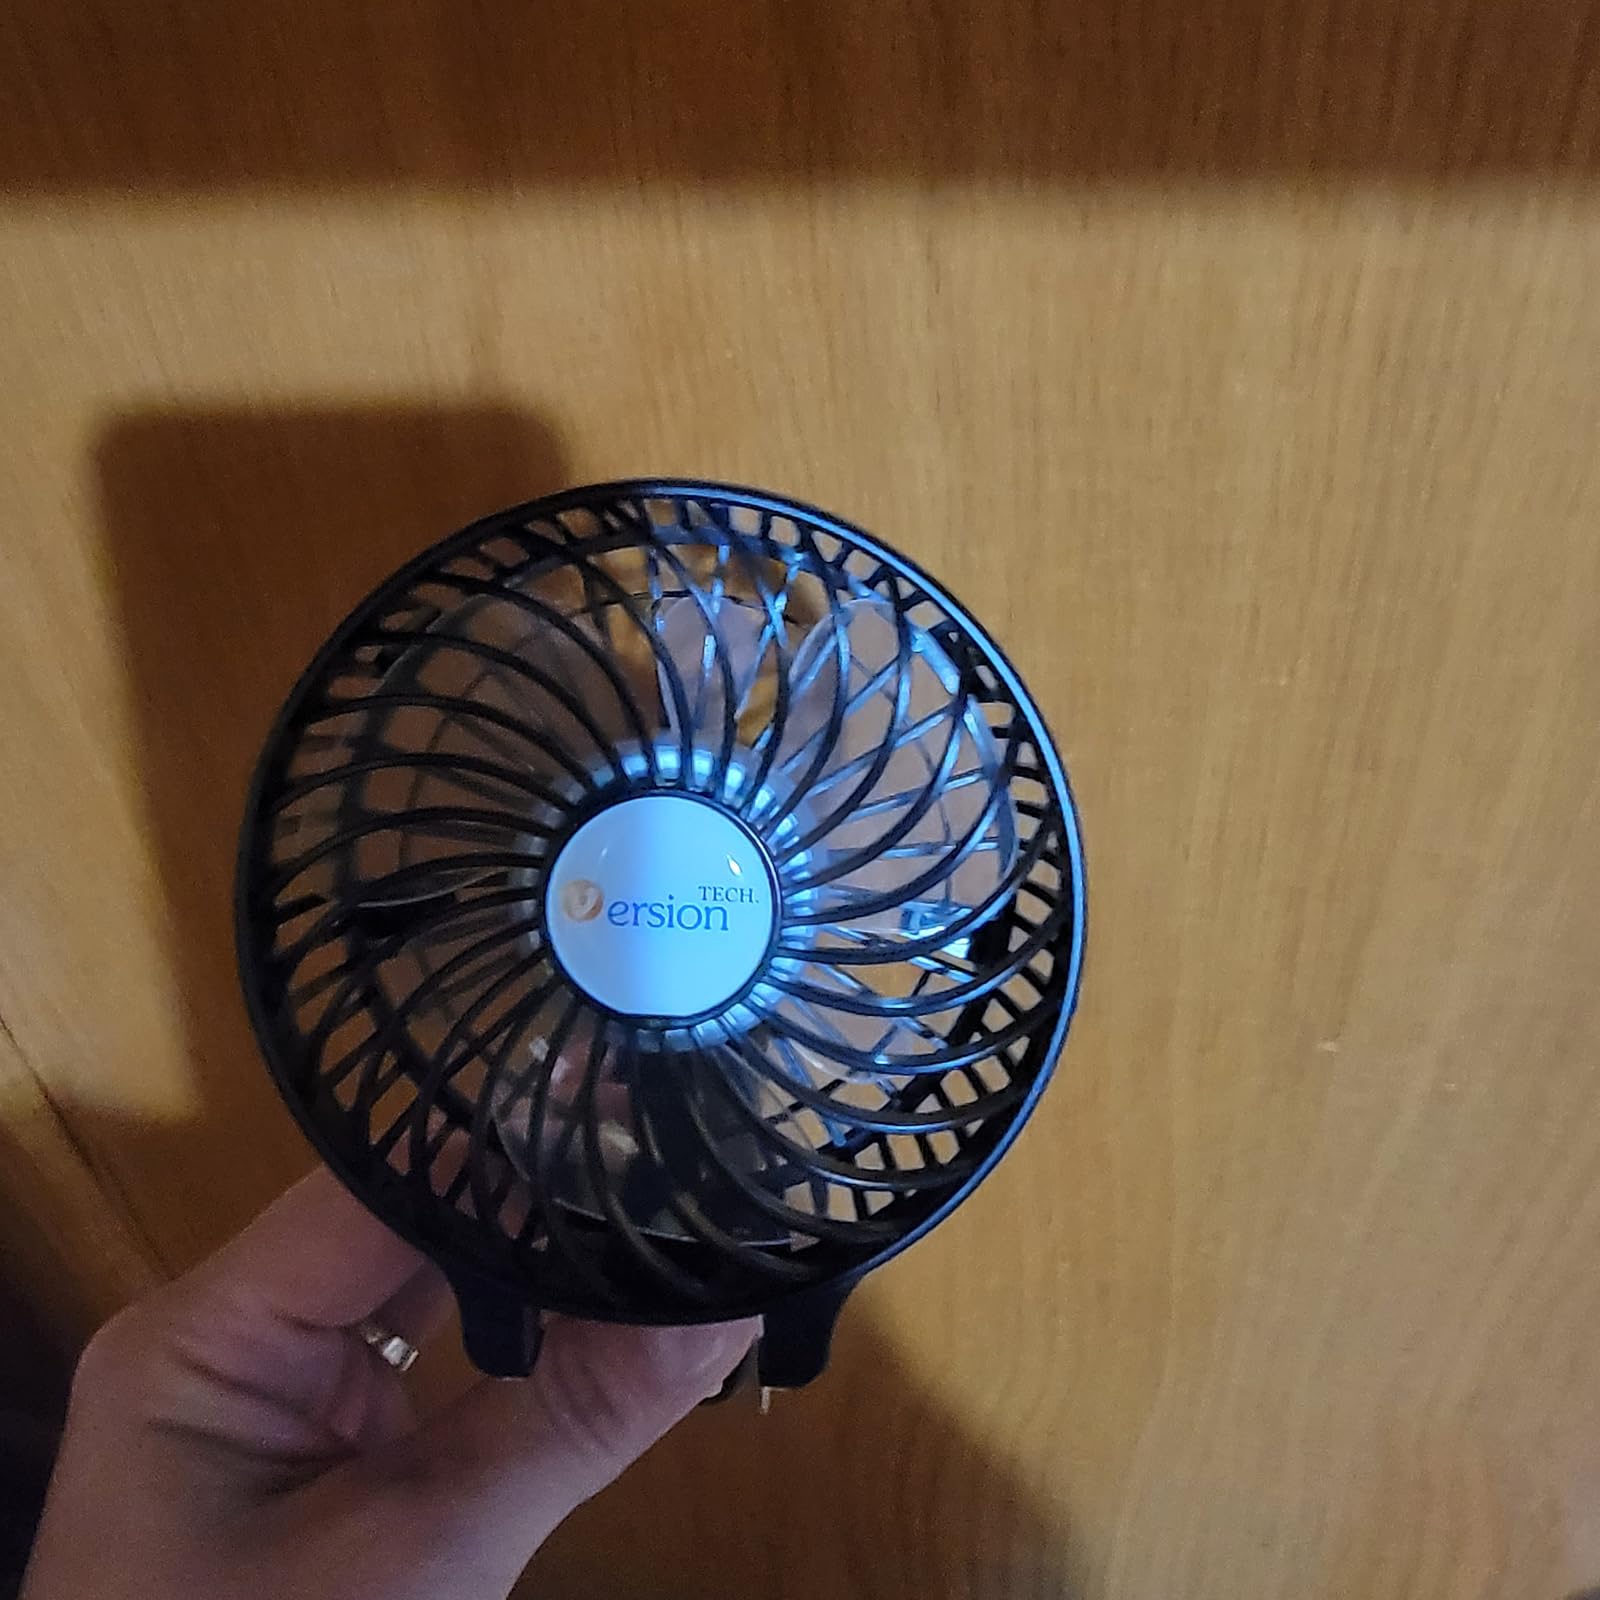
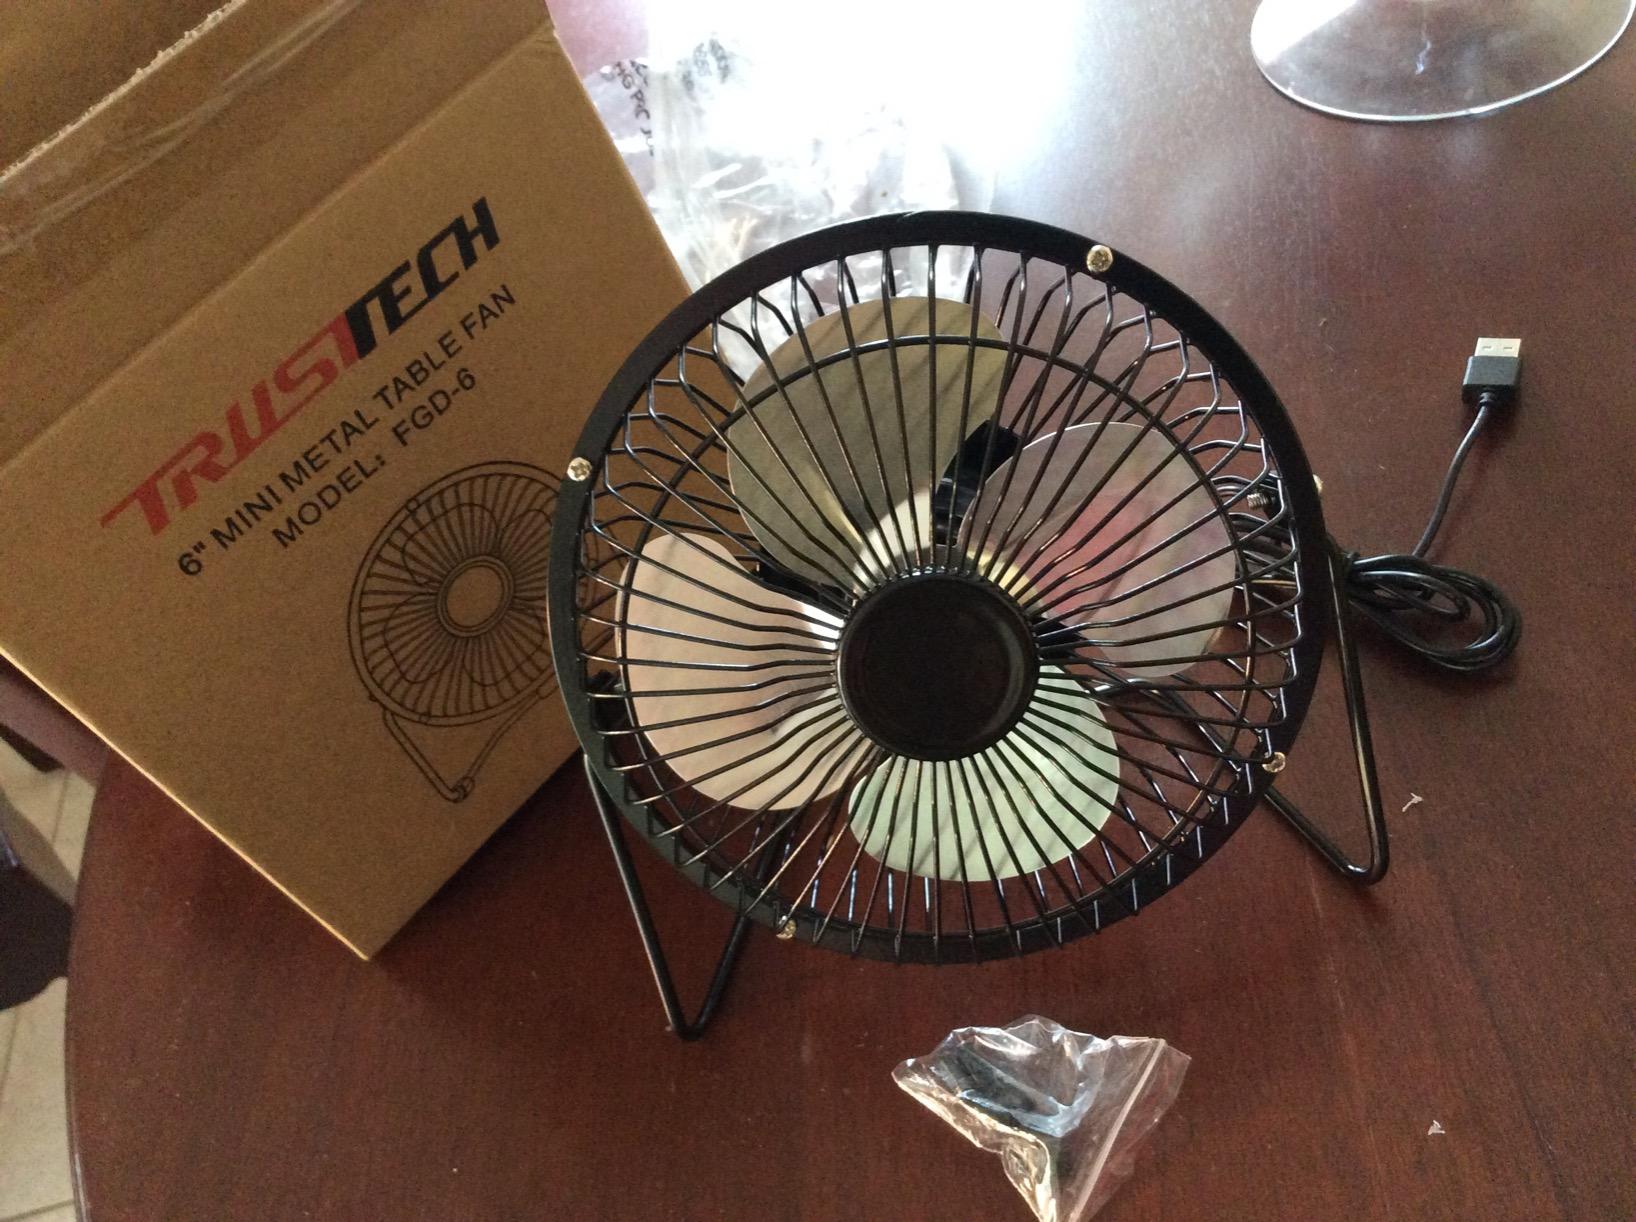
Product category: fan
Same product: no